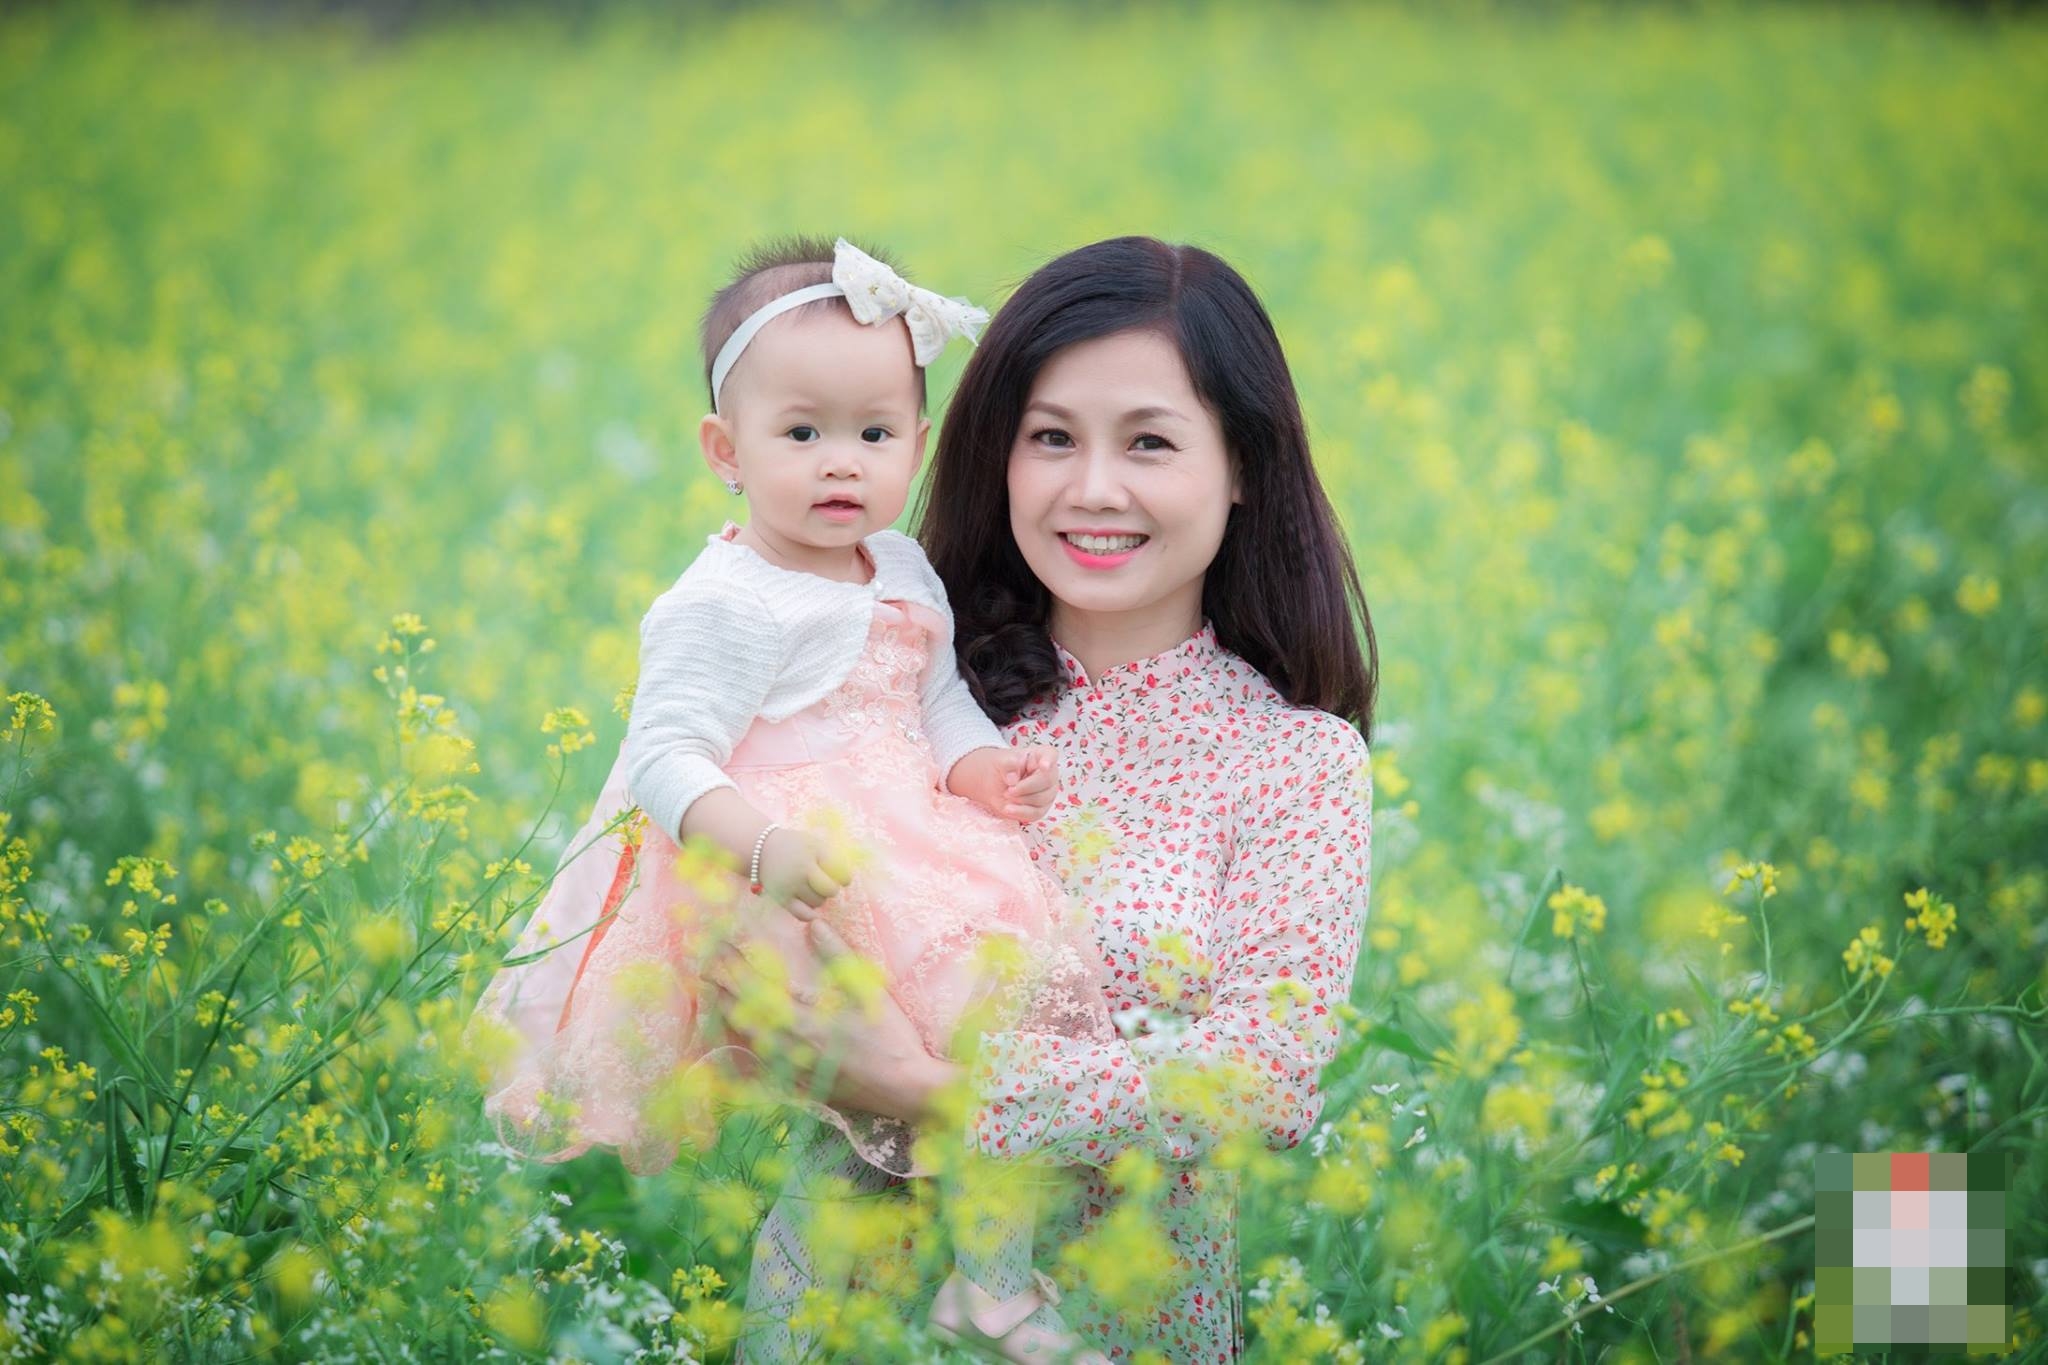
baby, People in nature, photograph, people, child, meadow, green, yellow, grass, skin, happy, spring, fun, grassland, smile, photography, canola, summer, plant, toddler, grass family, portrait, wildflower, flower, mustard plant, rapeseed, Playing with kids, family, mustard and cabbage family, portrait photography, sibling, field, gesture